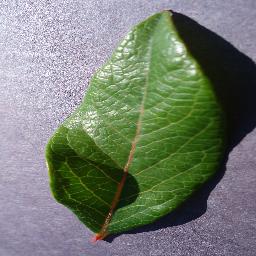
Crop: blueberry
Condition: healthy